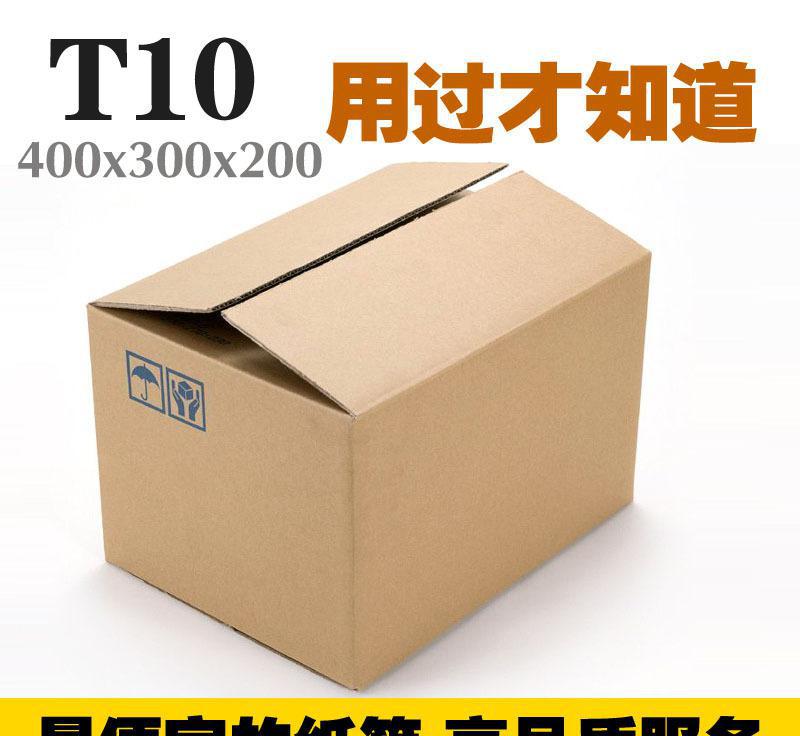
Label: cardboard